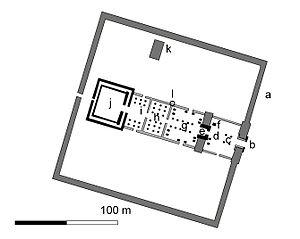
Tell Basta est le nom arabe de la ville antique de Per Bast que les Grecs nommeront Boubastis. L'actuelle ville de Zagazig se trouve juste au nord-ouest du site de Tell Basta.